Uranus (mythology)

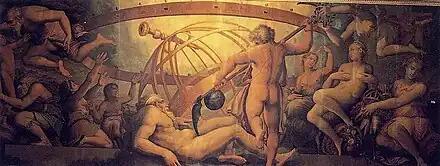
"The Mutilation of Uranus by Saturn": fresco by Giorgio Vasari and Cristofano Gherardi, 1560 (Sala di Cosimo I, Palazzo Vecchio)

As Hesiod tells the story, Gaia "first bore starry Heaven [Uranus], equal to herself, to cover her on every side, and to be an ever-sure abiding-place for the blessed gods." Then, with Gaia, Uranus produced eighteen children: the twelve Titans, the three Cyclopes, and the three Hecatoncheires (Hundred-Handers), but hating them, he hid them away somewhere inside Gaia. Angry and in distress, Gaia fashioned a sickle made of adamant and urged her children to punish their father. Only her son Cronus, the youngest Titan, was willing to do so. So Gaia hid Cronus in "ambush", giving him the adamantine sickle, and when Uranus came to lie with Gaia, Cronus reached out and castrated his father, casting the severed testicles into the sea. Uranus's castration allowed the Titans to rule and Cronus to assume supreme command of the cosmos.